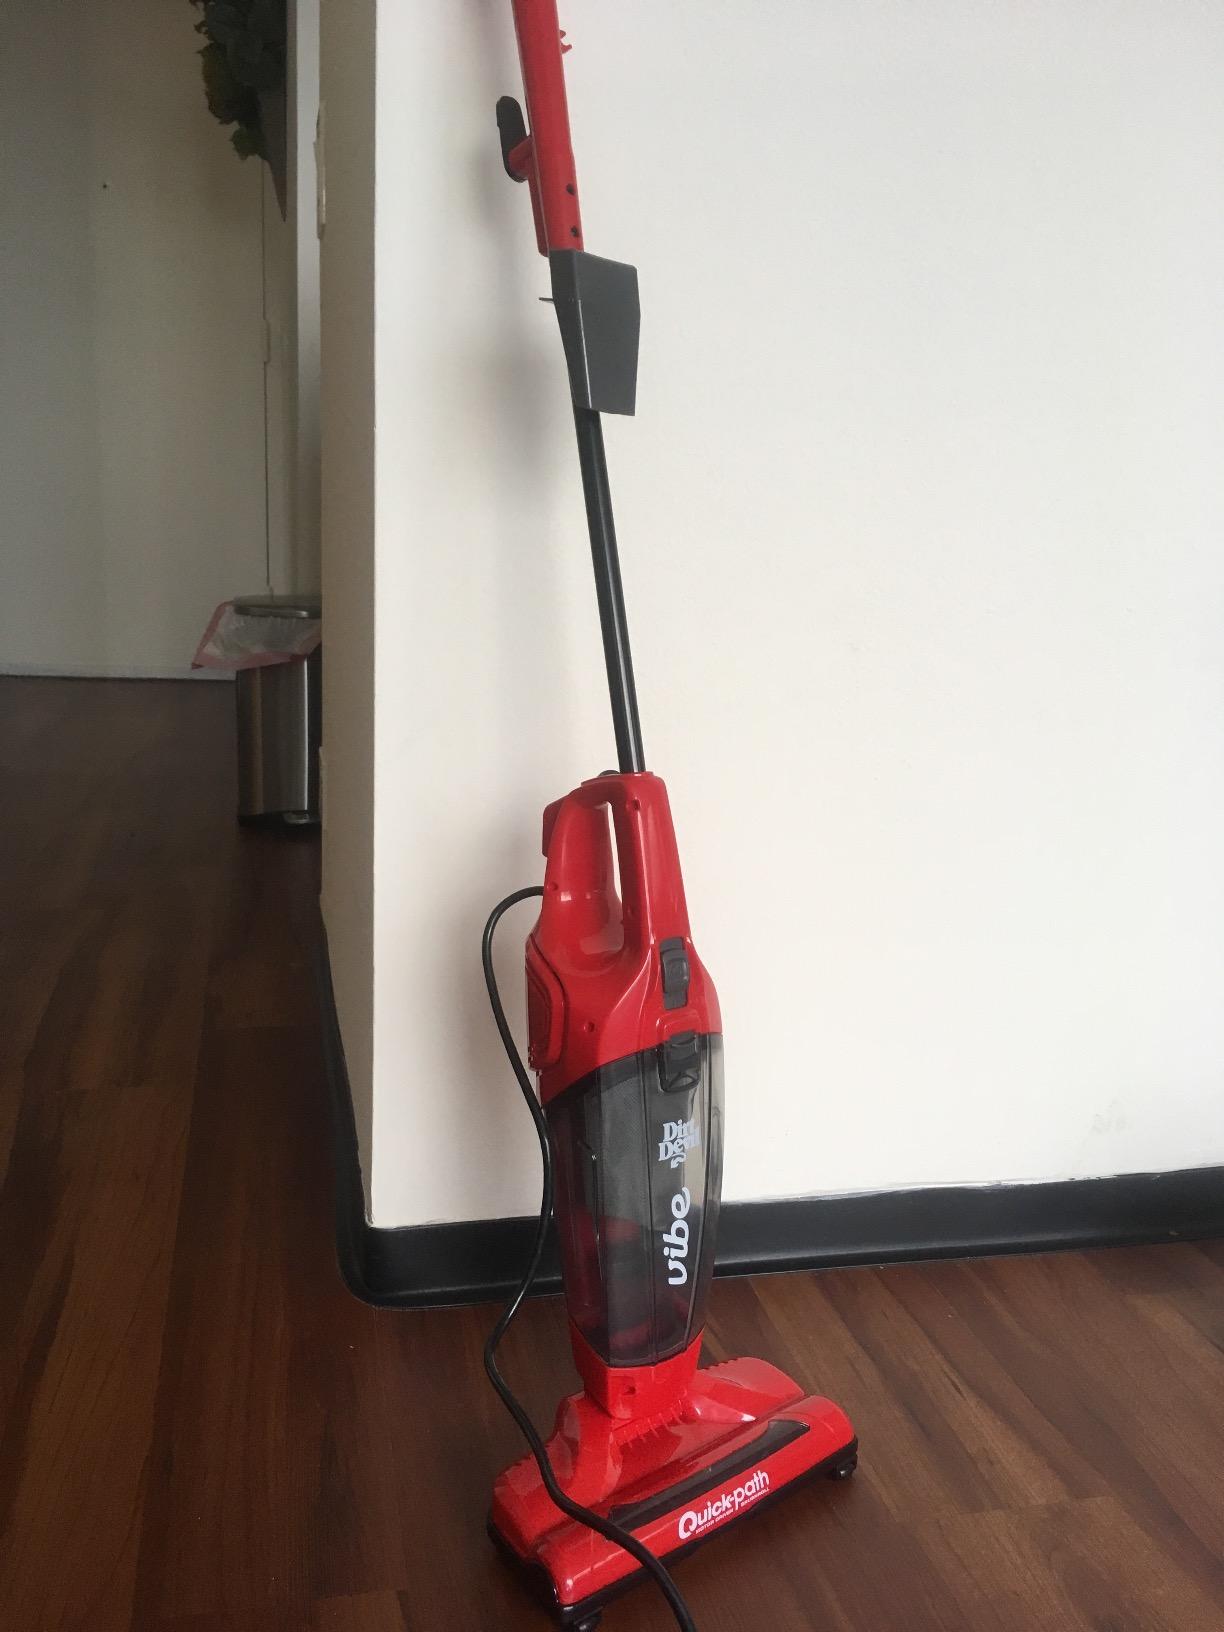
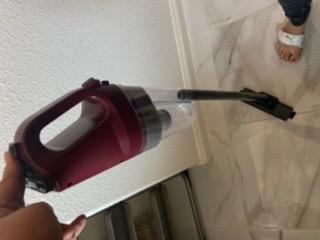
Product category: items_vacuum
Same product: no